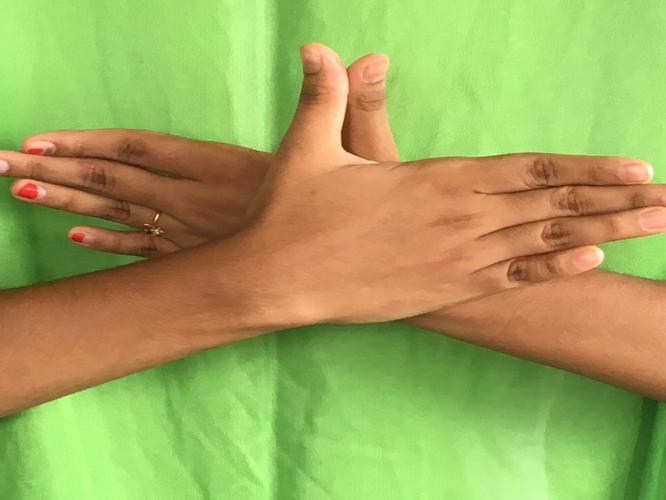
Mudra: Garuda
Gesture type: double_hand